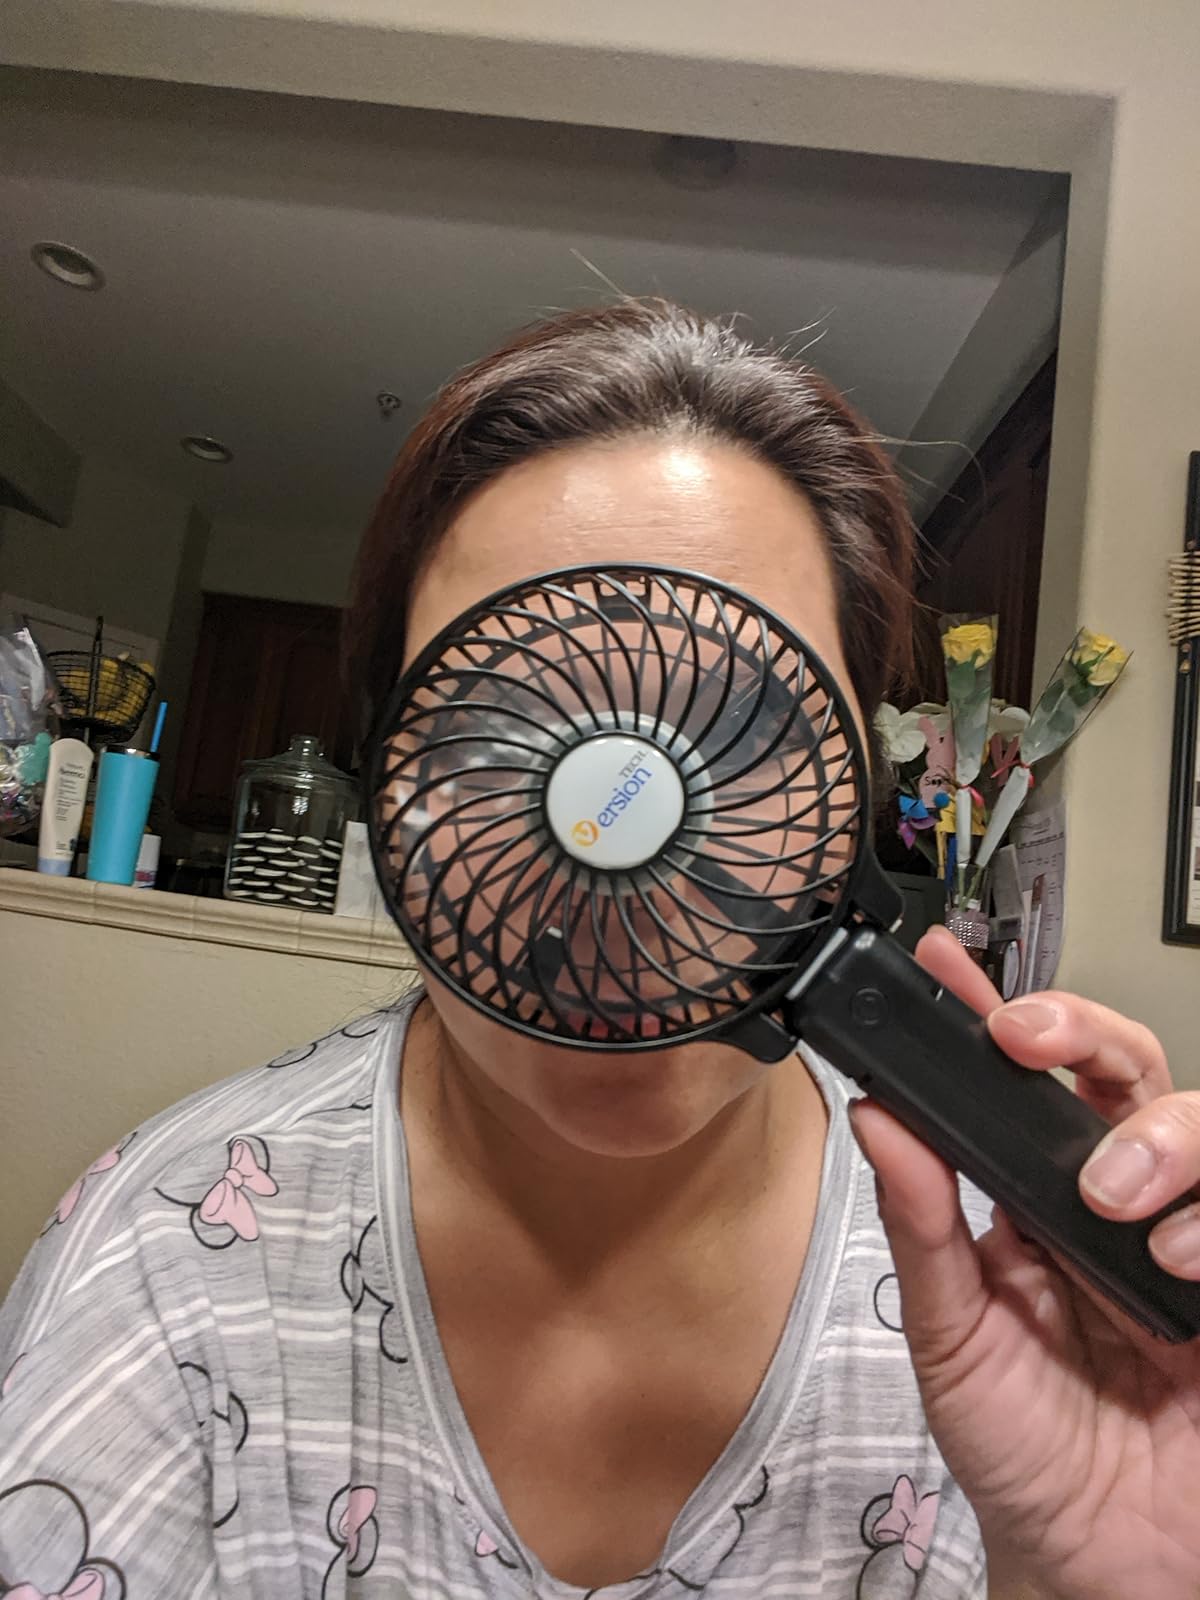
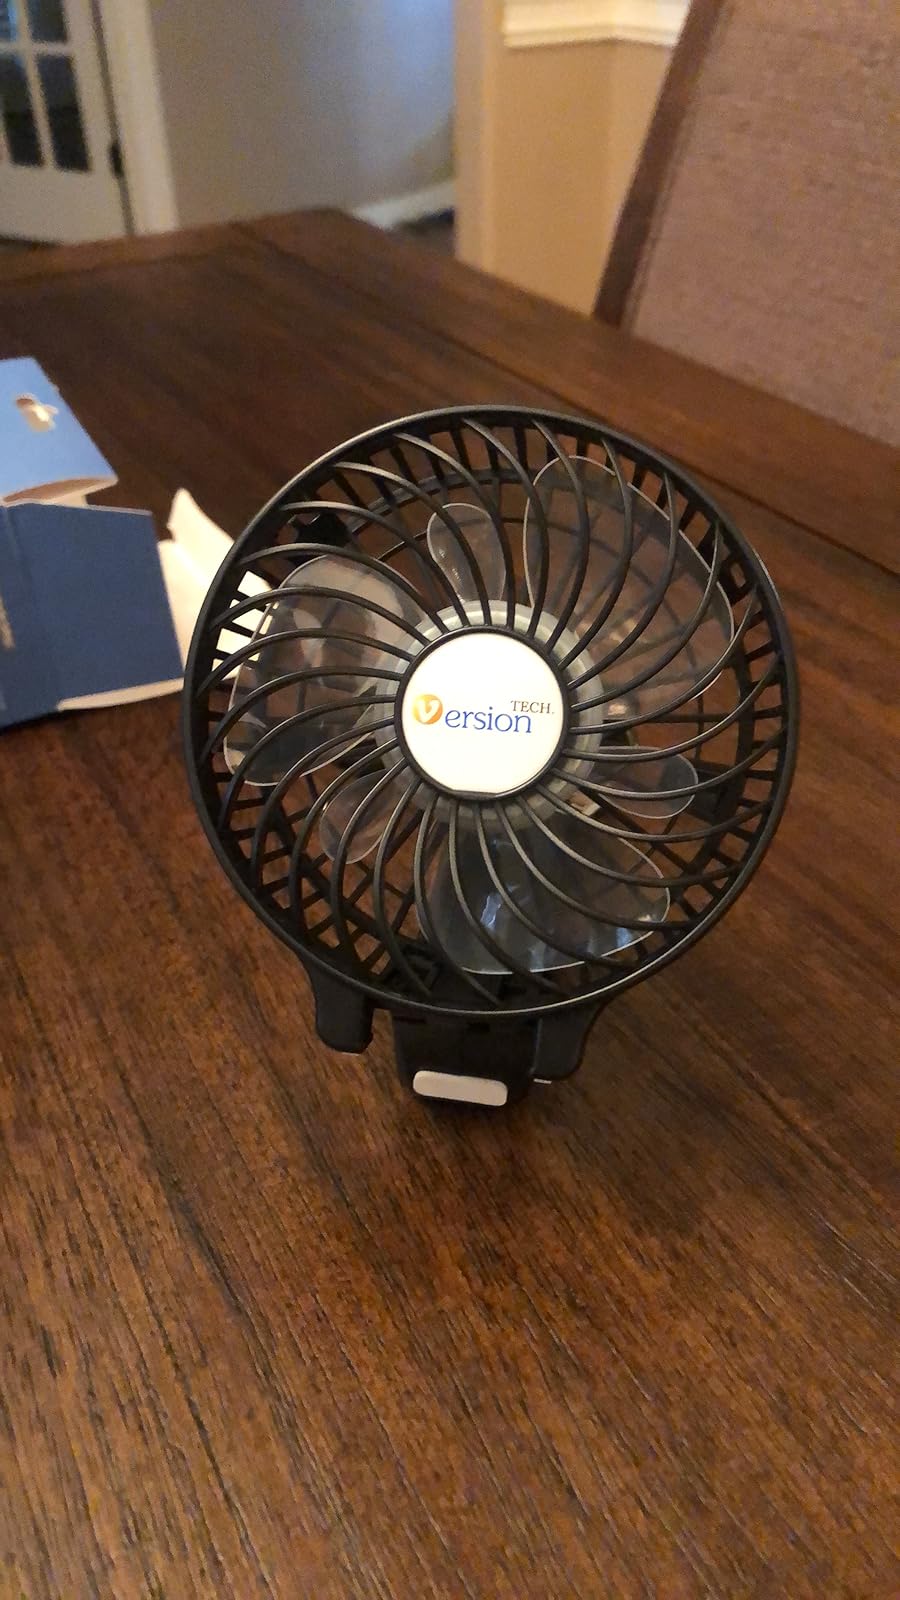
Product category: fan
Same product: yes